William Pogue

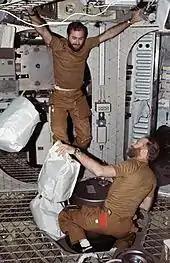
Pogue (left) and Gerald Carr disposing of trash bags aboard the Skylab 4

Pogue was the pilot of Skylab 4, the third and final crewed visit to the Skylab Orbital Workshop, from November 16, 1973, to February 8, 1974. At 84 days, 1 hour and 15 minutes, it was the longest crewed flight to that date. It held the record for the longest spaceflight until 1978, when the crew of Soviet ship Salyut 6 spent 140 days at the space station. Pogue was accompanied on the flight by Commander Gerald Carr and science pilot Edward Gibson. As a crew, they completed 56 experiments, 26 science demonstrations, 15 subsystem detailed objectives, and 13 student investigations across 1,214 revolutions of the Earth.